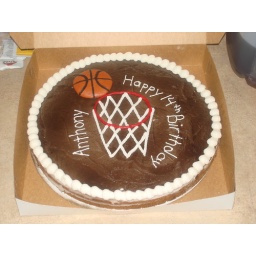
buttercream airbrush in brown and ball is fondant